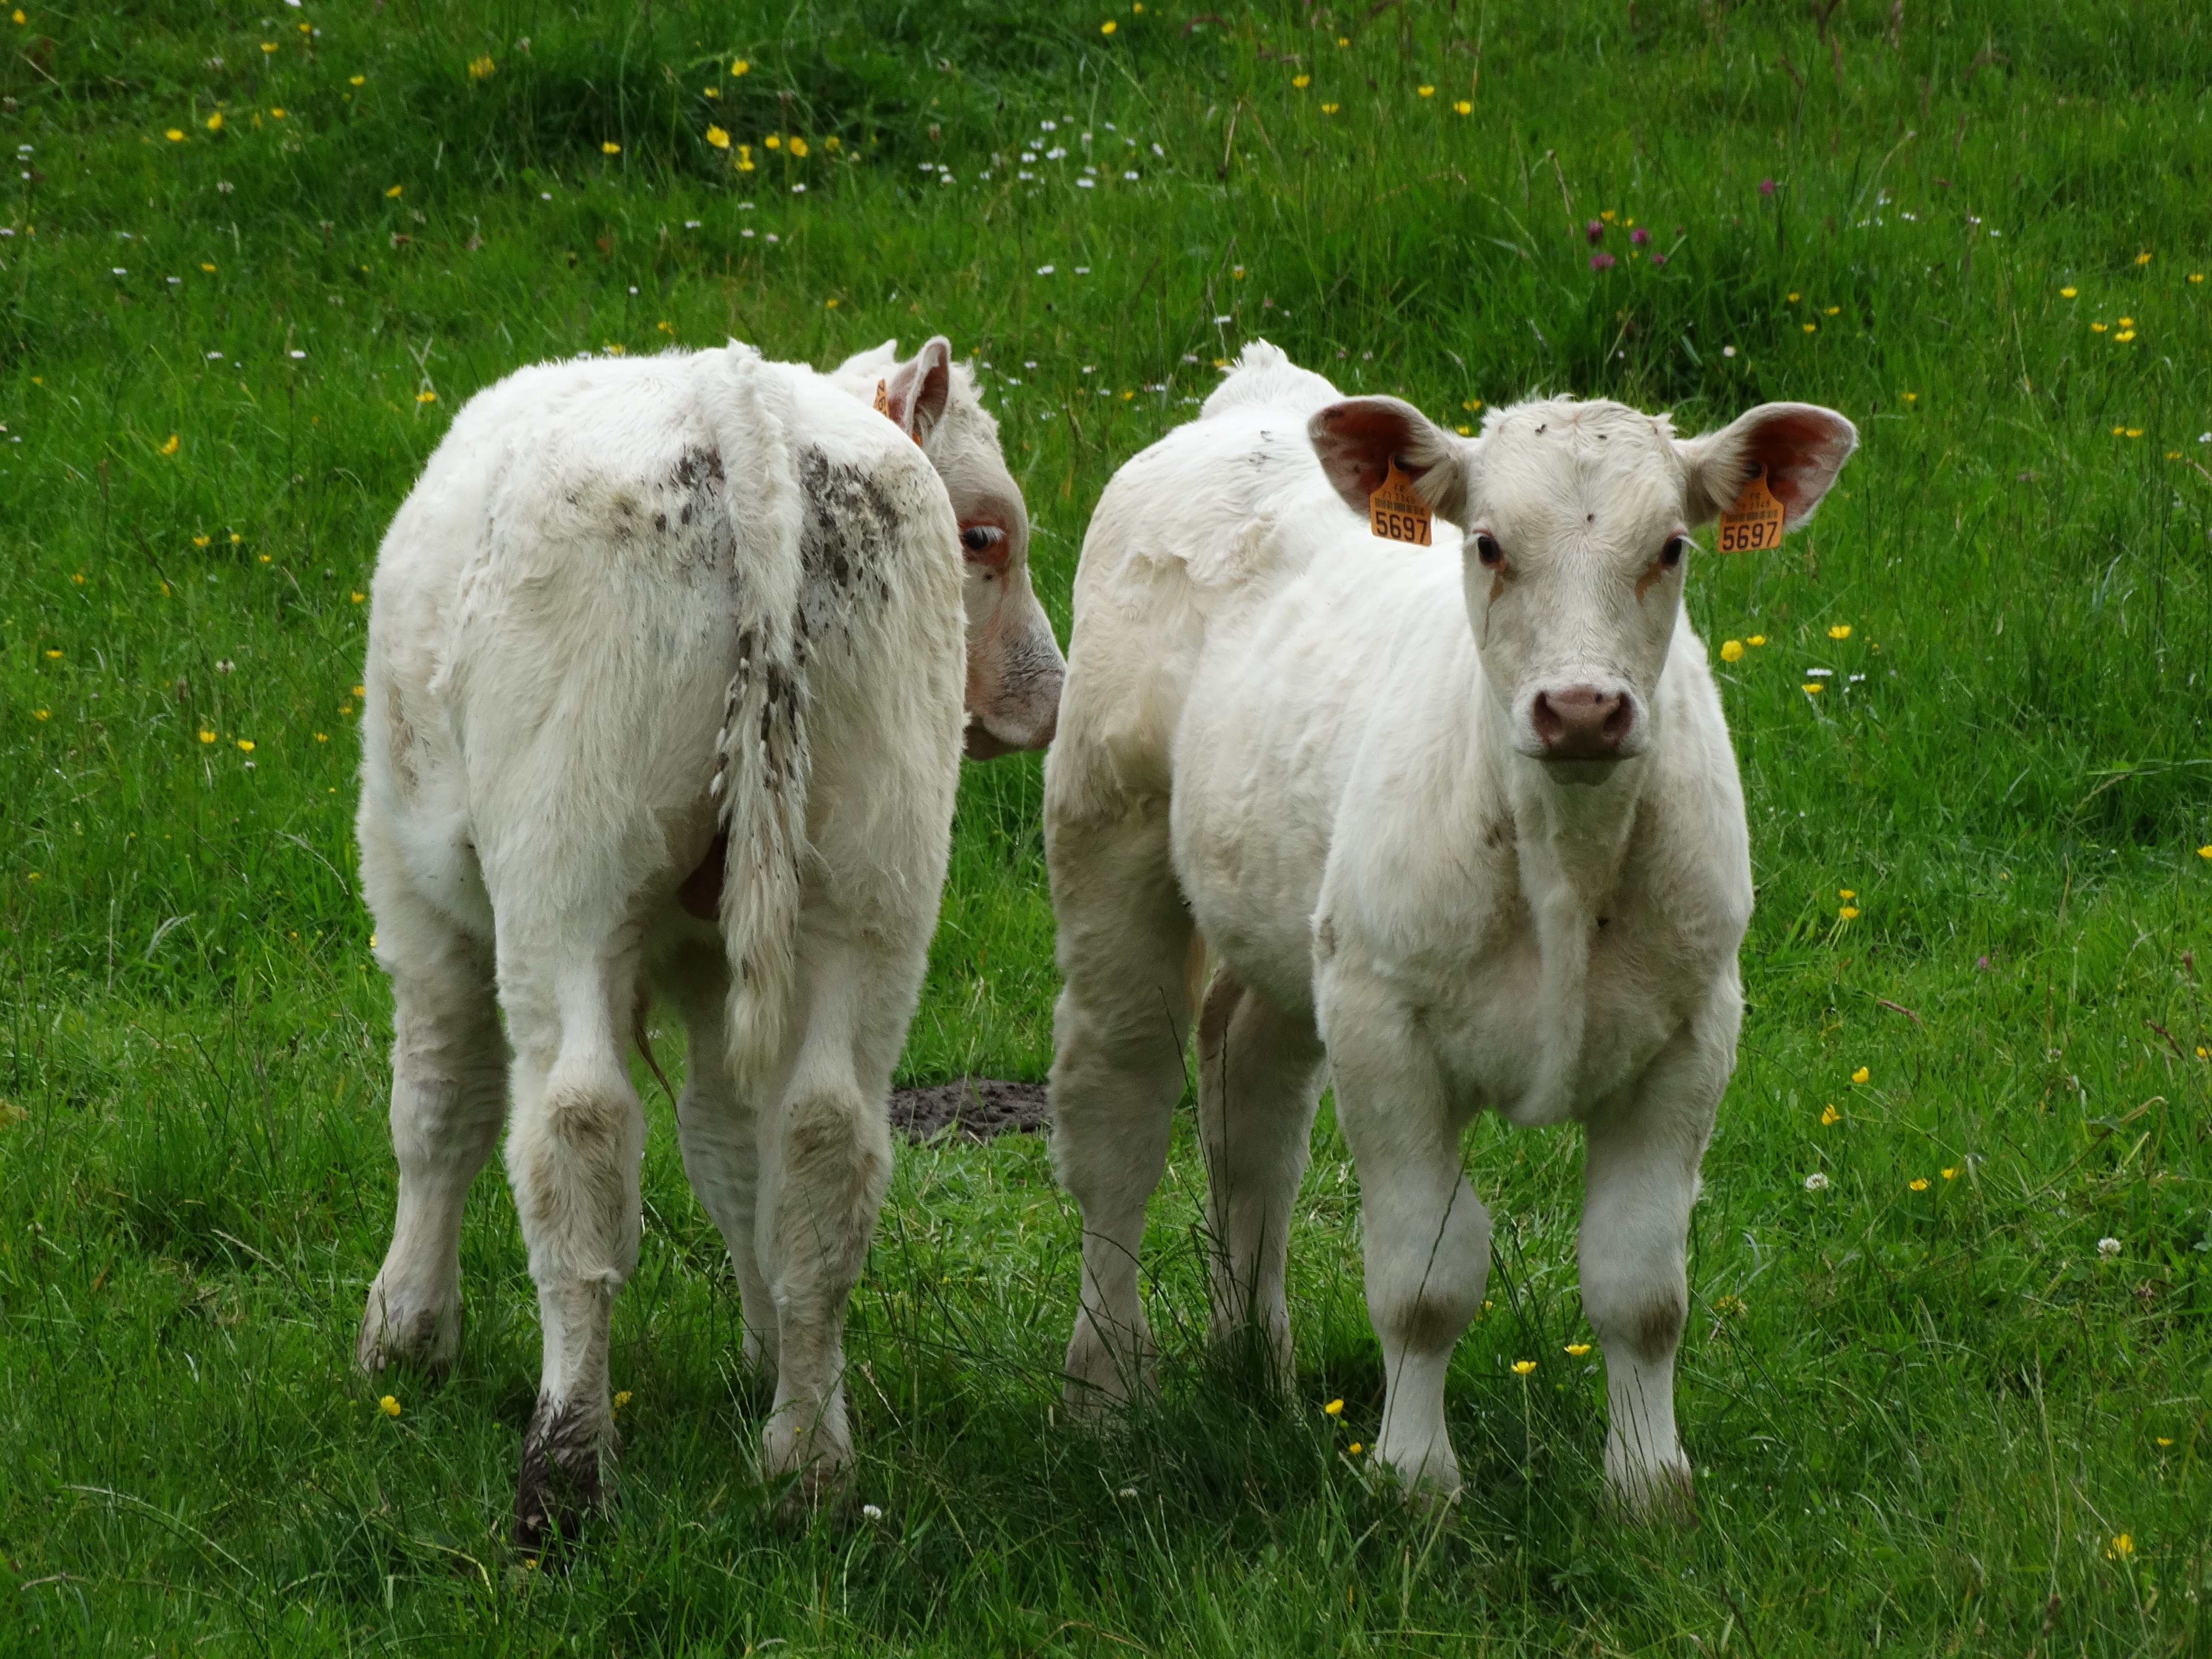
grass, field, farm, meadow, cow, herd, pasture, grazing, mammal, fauna, calf, grassland, vertebrate, habitat, burgundy, calves, dairy cow, morvan, cattle like mammal, cow goat family